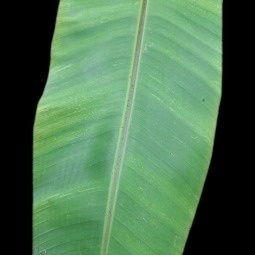
Label: Sulphur